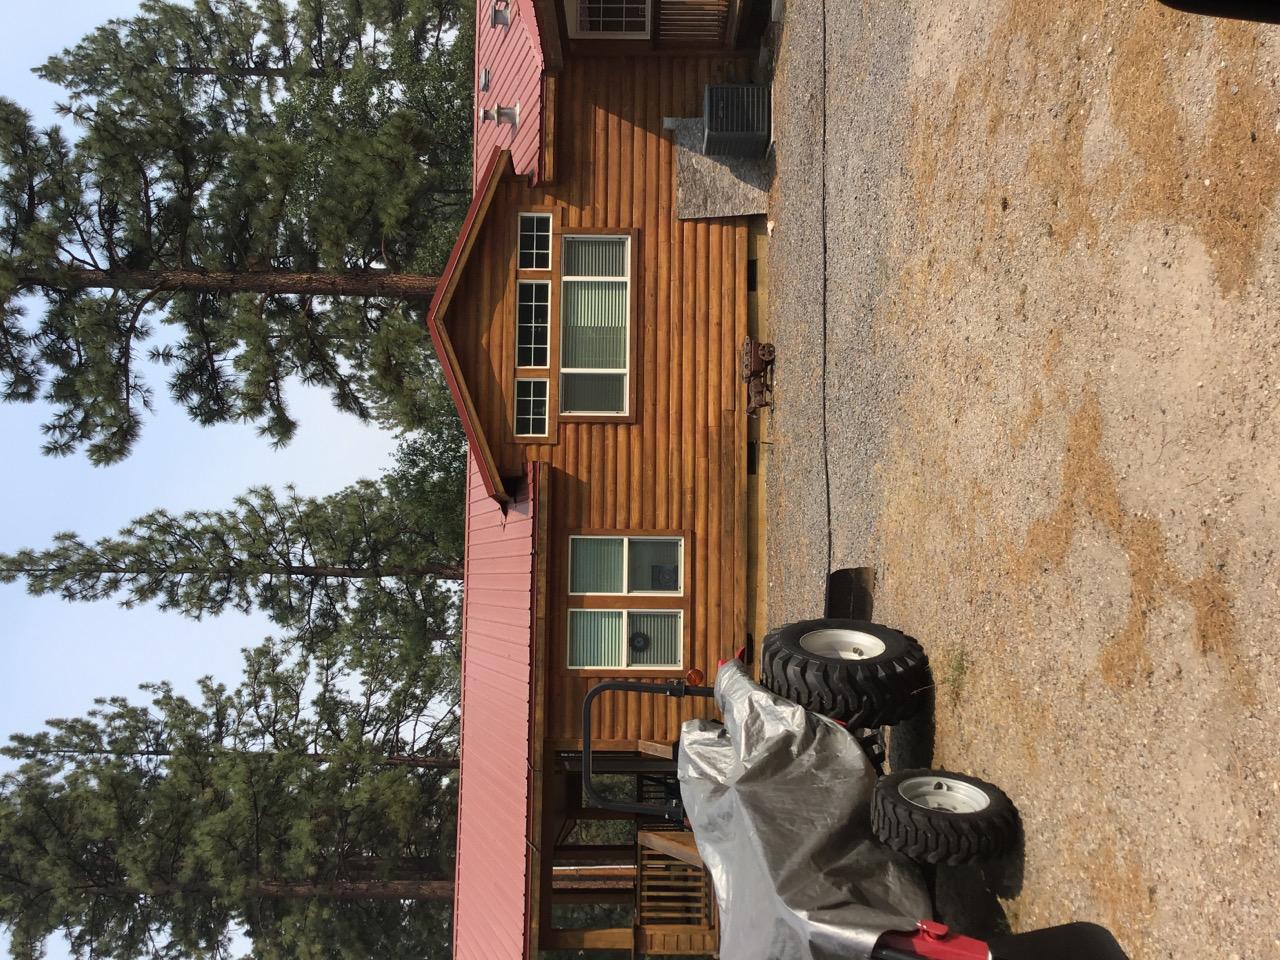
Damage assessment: no_damage